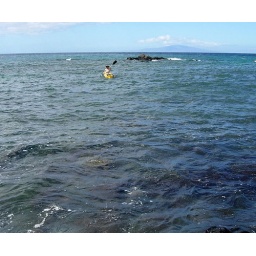
If you look closely there is a turtle in the water on Sarah's way in.